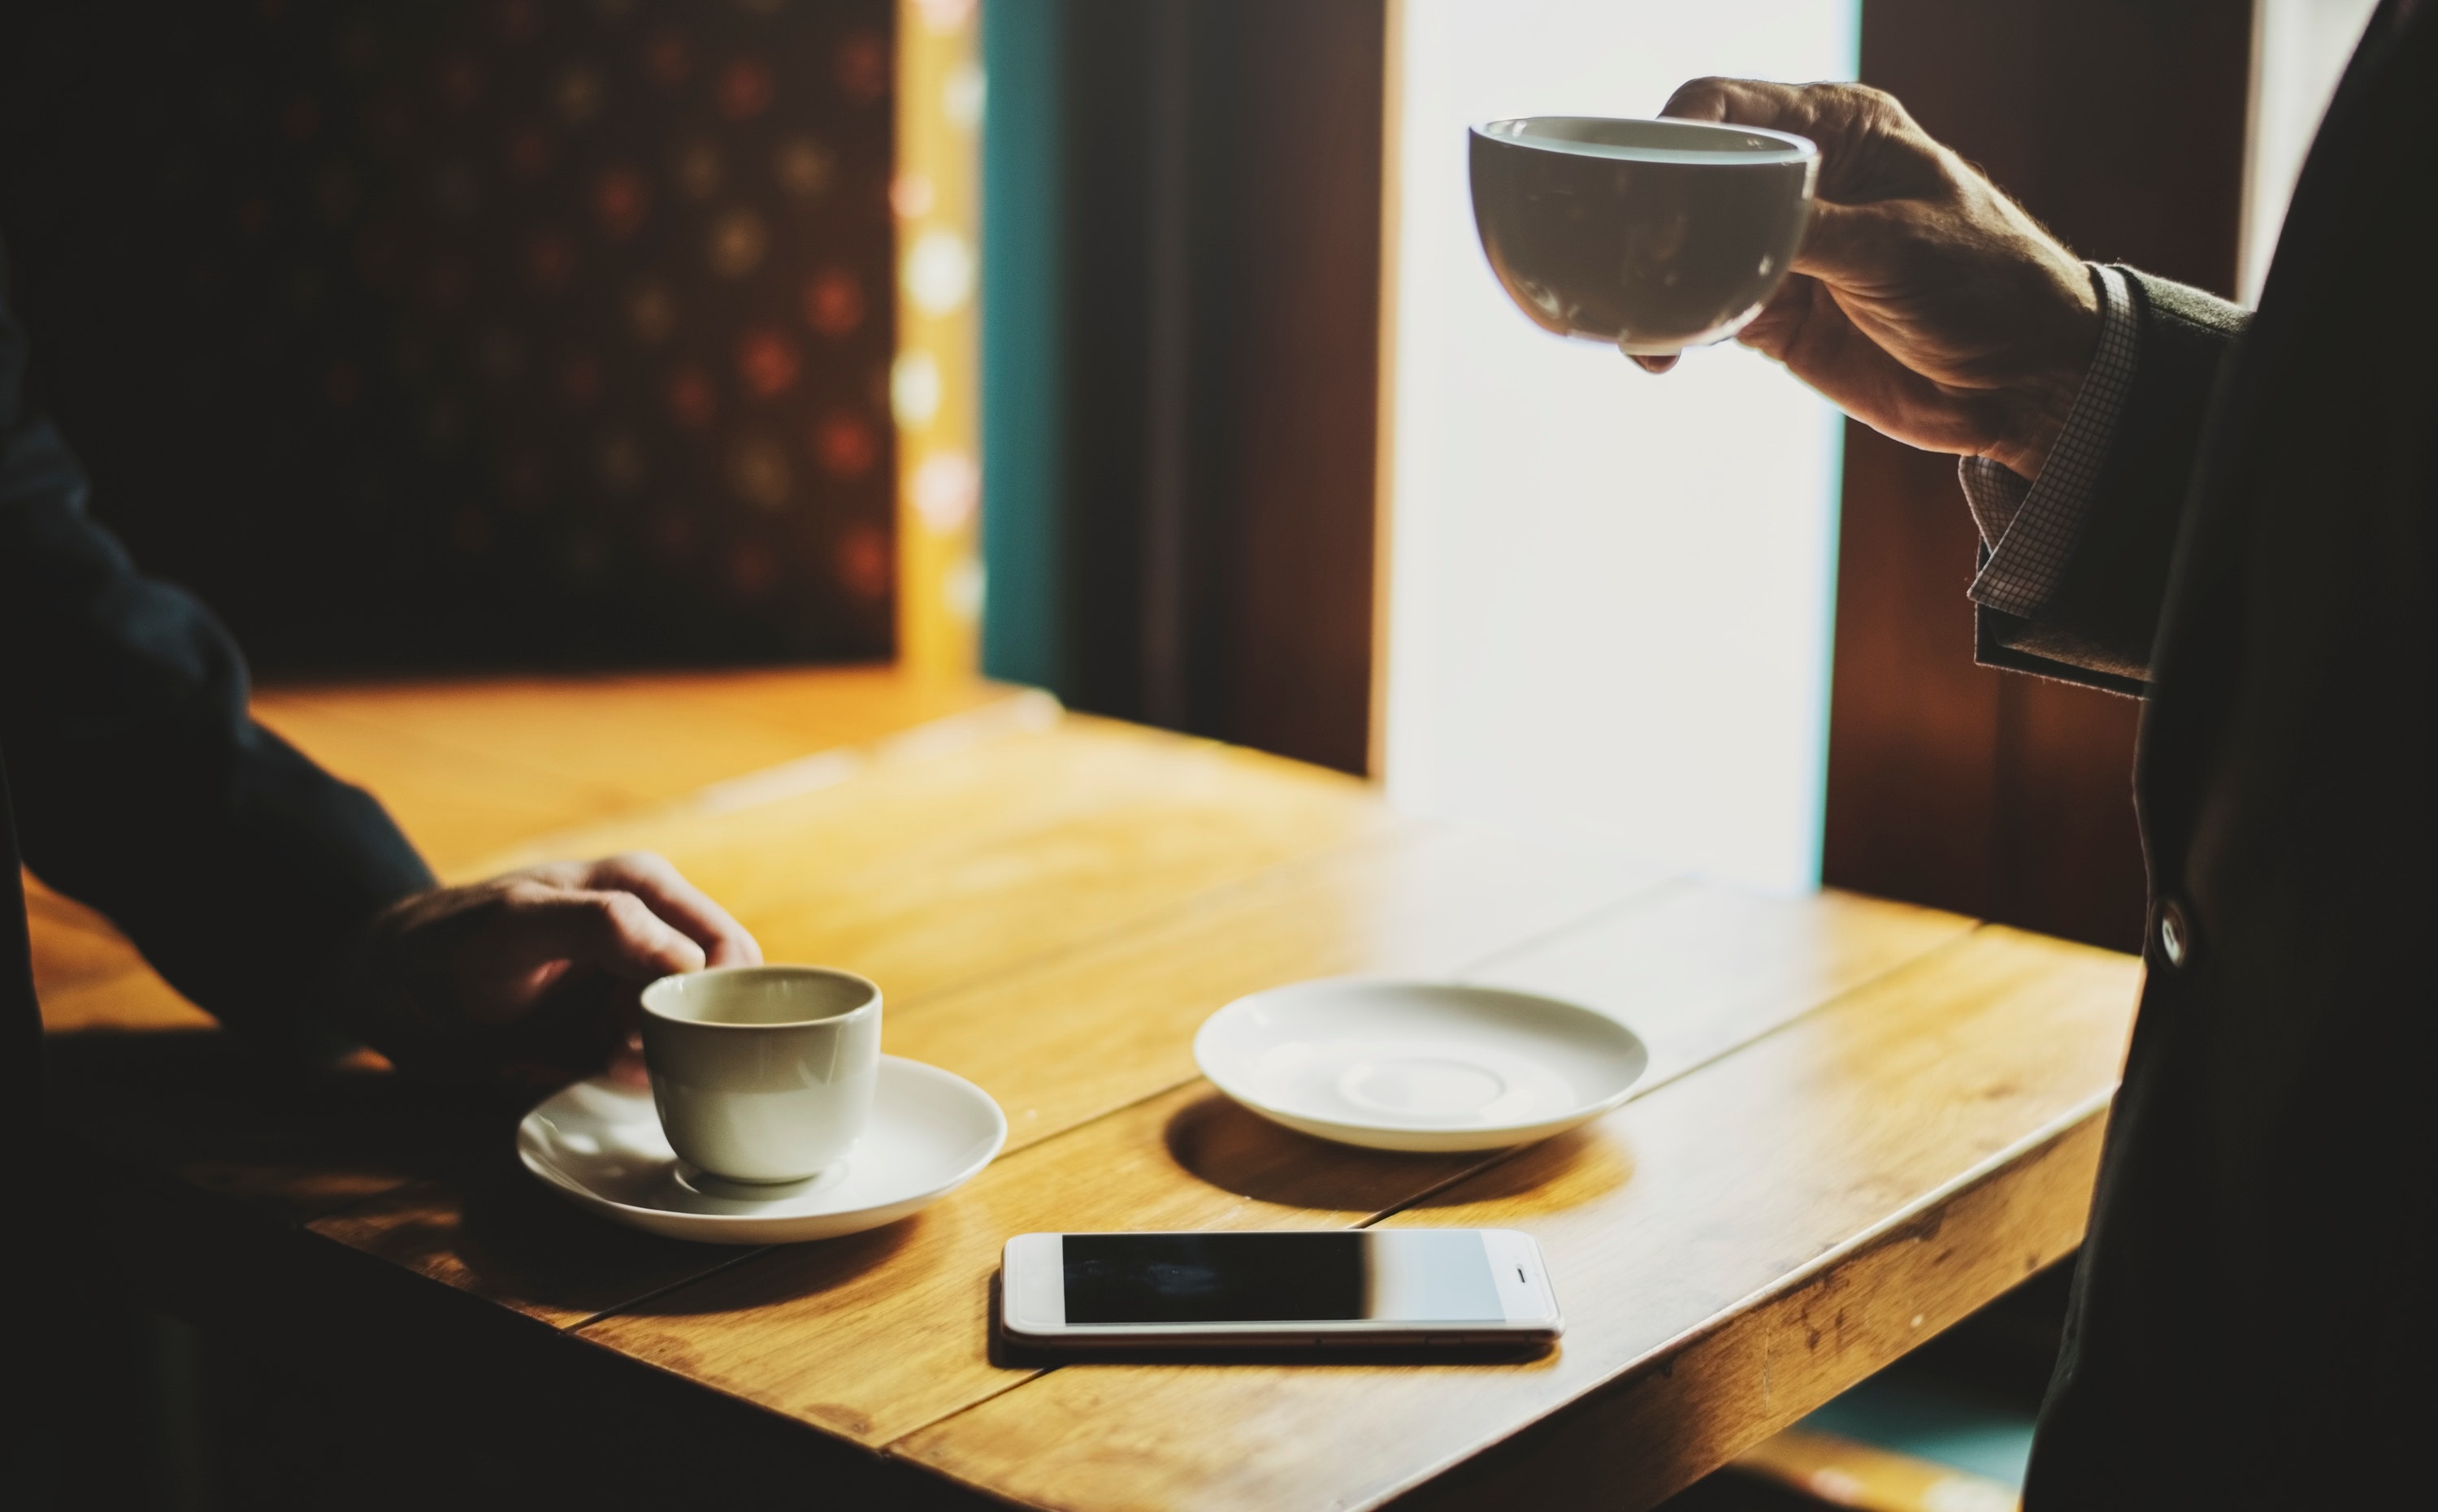
cup, table, drink, coffee cup, coffee, espresso, hand, serveware, drinkware, tableware, still life photography